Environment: real
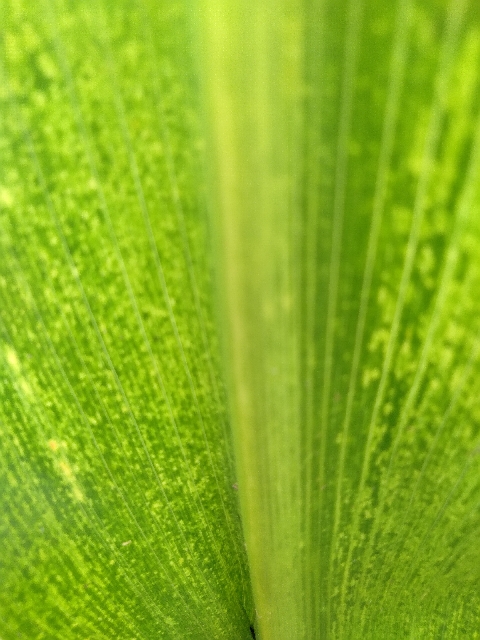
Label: lethal_necrosis